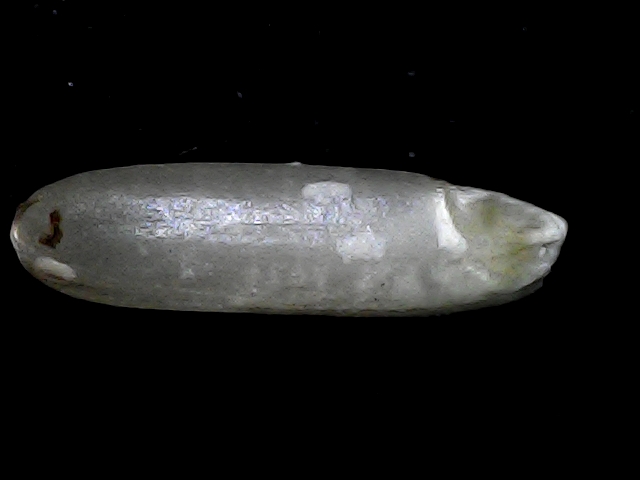
Rice variety: BD85